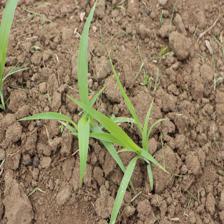
Label: Sorghum